The World of Us

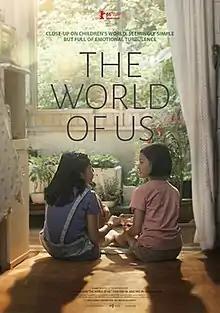
International poster

The World of Us is a 2016 South Korean drama film written and directed by Yoon Ga-eun in her feature-length directorial debut. The film was released in South Korea on June 16, 2016.